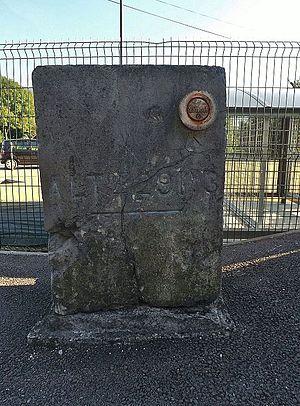
Le seul vestige conservé de l'ancien bâtiment de la gare de Chamousset, indiquant, avec son repère de nivellement, l'altitude de 291,3 mètres, en Savoie.
La gare de Chamousset est une gare ferroviaire française de la ligne de Culoz à Modane, située sur le territoire de la commune de Chamousset dans le département de la Savoie, en région Auvergne-Rhône-Alpes.